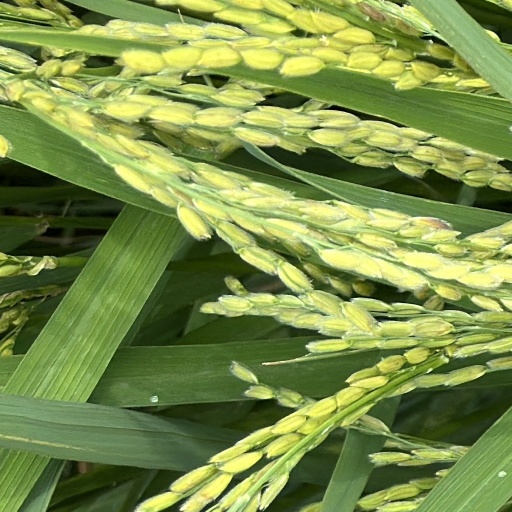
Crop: rice